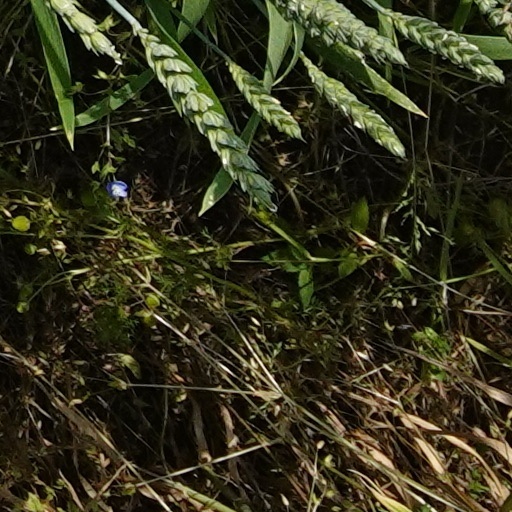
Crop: wheat